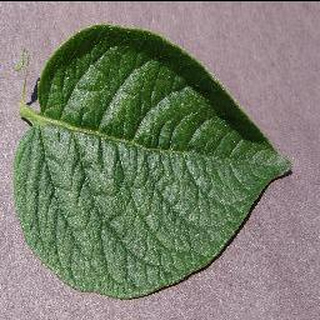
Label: healthy_potato